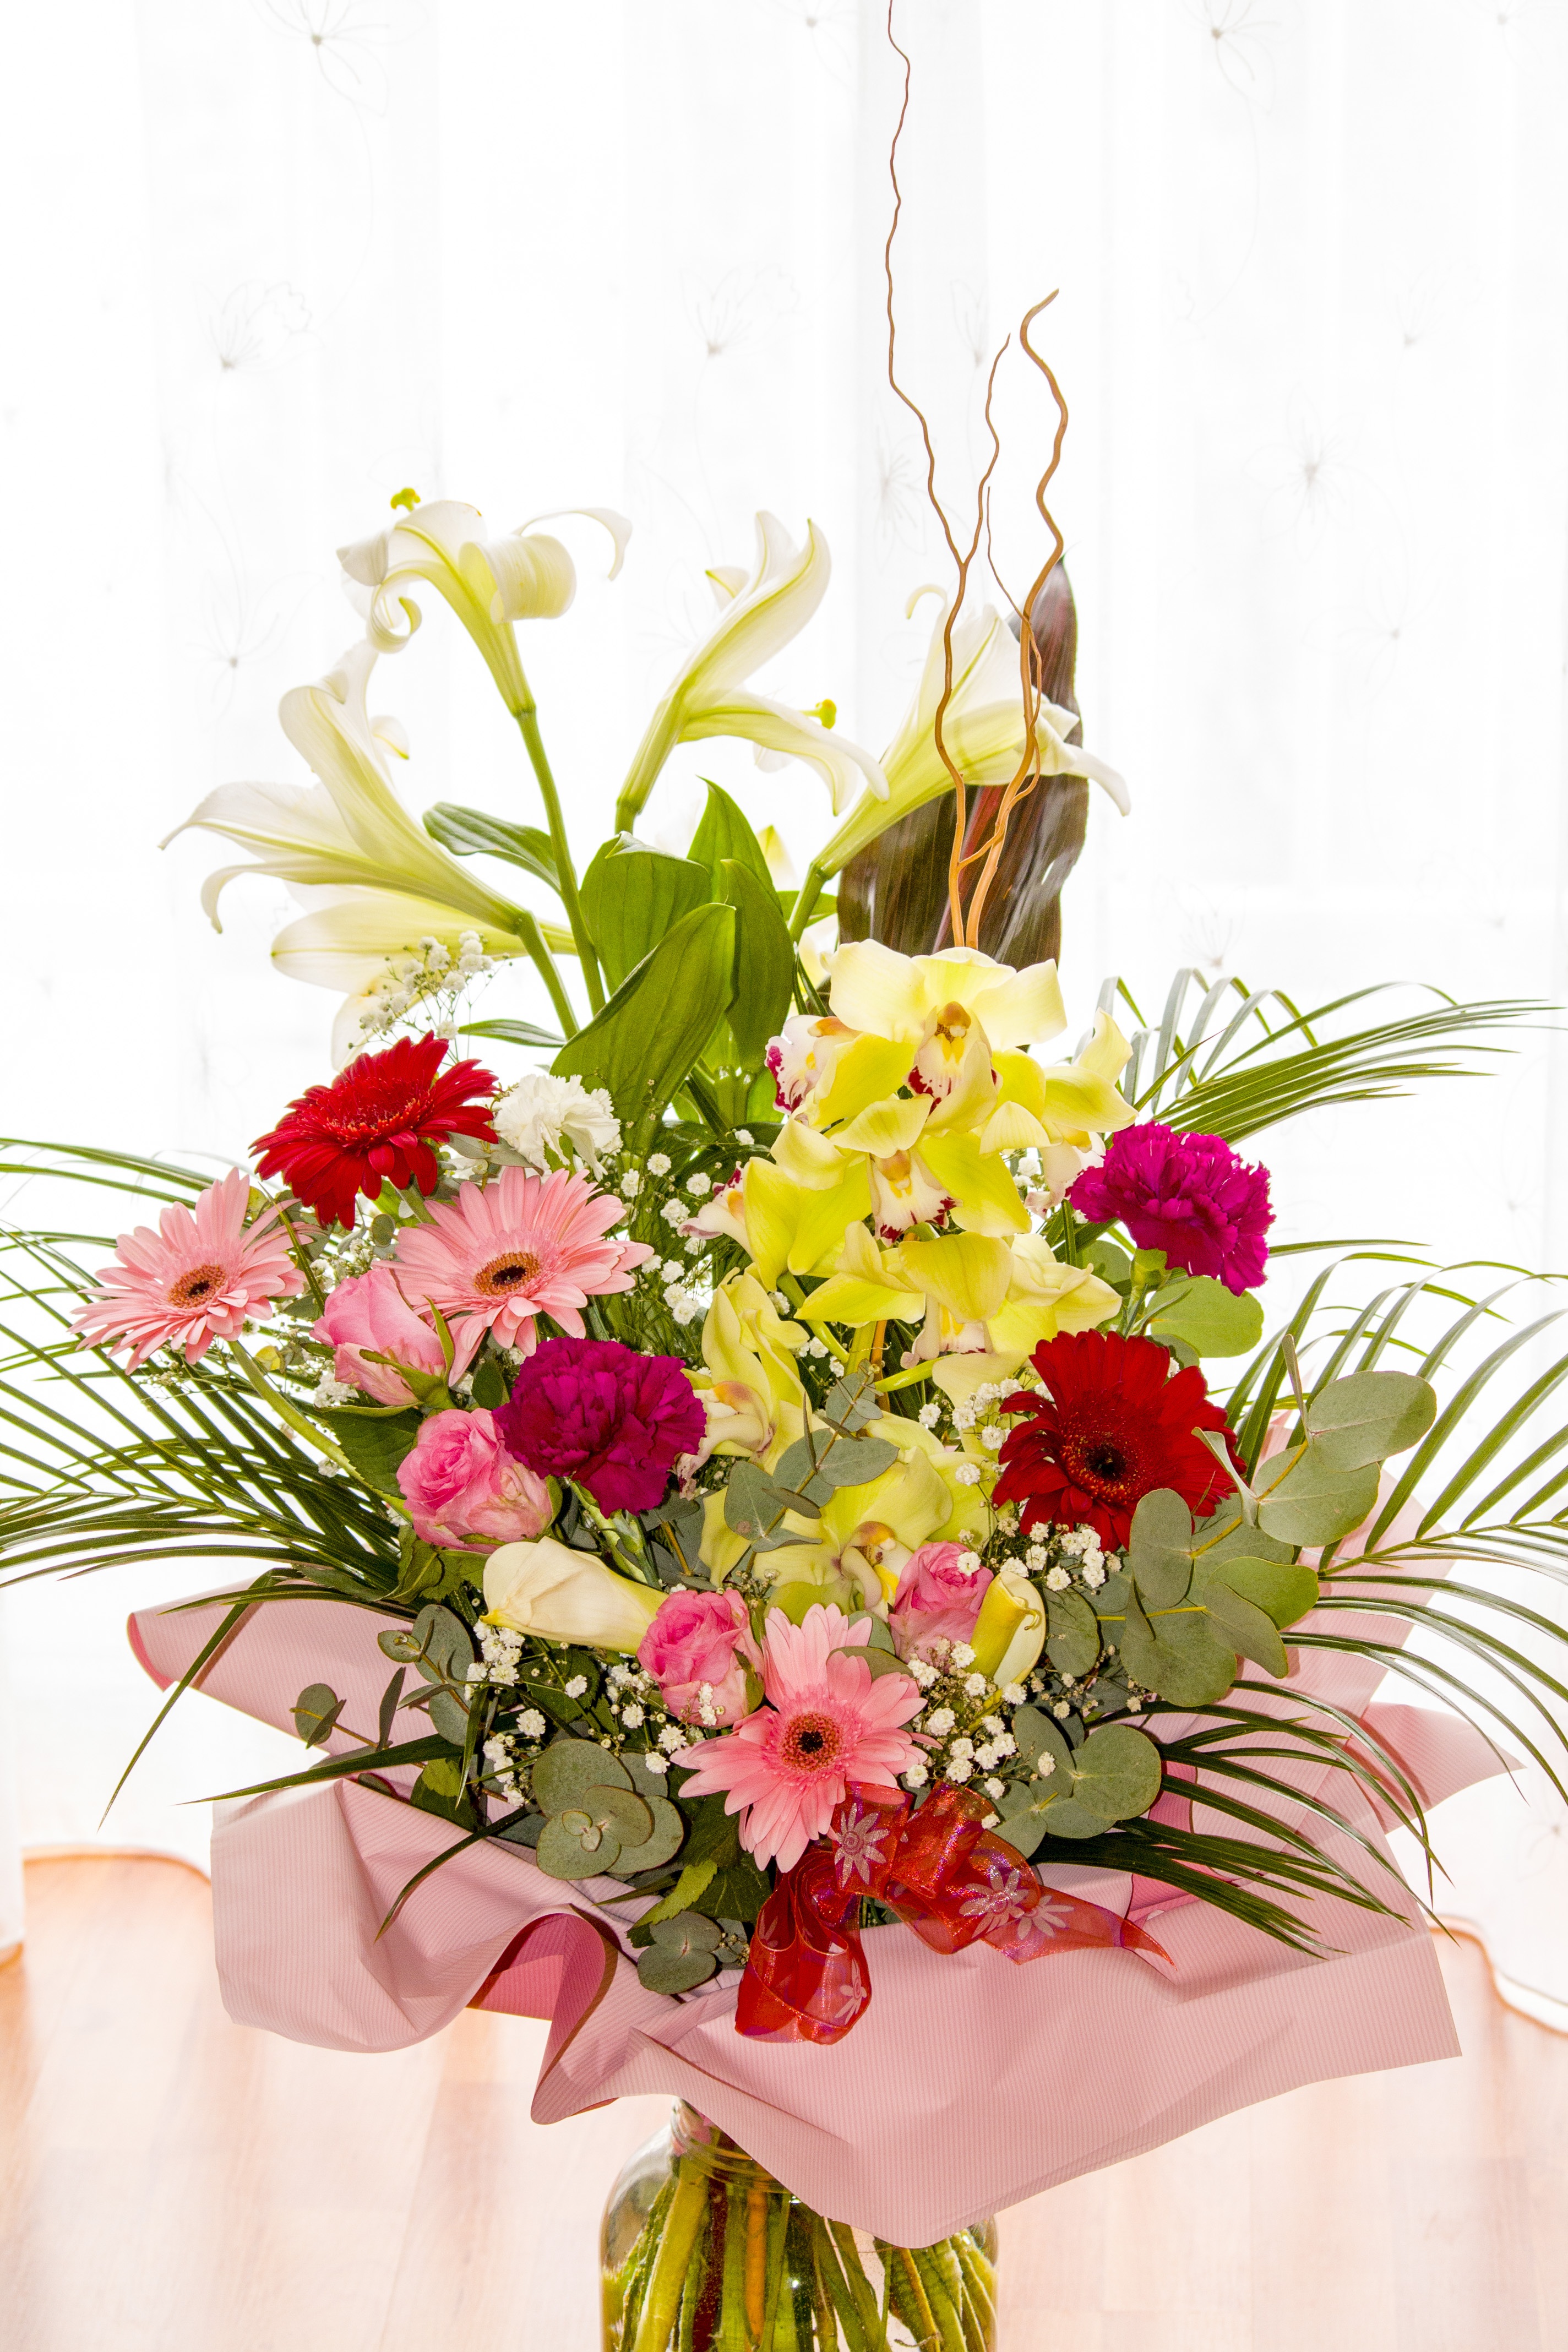
plant, flower, bouquet, spring, flora, art, floristry, bunch of flowers, flower bouquet, cut flowers, floral design, flower arranging